Dorian Finney-Smith

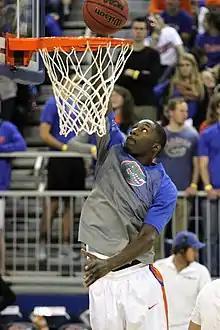
Finney-Smith dunking before a game in January 2015

As a junior in 2014–15, Finney-Smith was named second-team All-SEC by the coaches and was Florida's leading scorer (13.1), rebounder (6.2) and three-point shooter (.426). He scored a career-high 25 points in Florida's win over Jacksonville, including a 5-for-7 performance from three-point range.